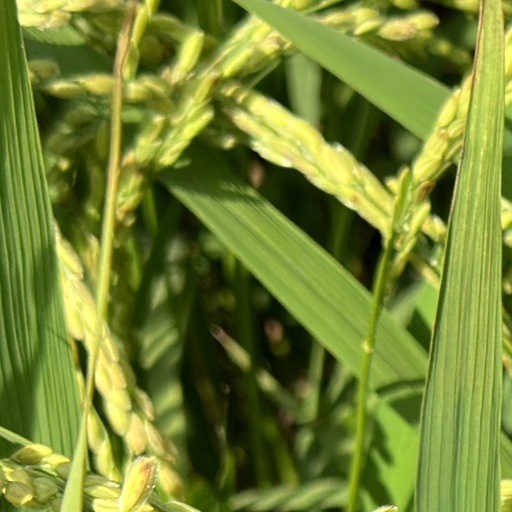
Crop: rice